List of international presidential trips made by Boris Yeltsin

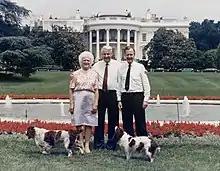
Yeltsin with George Bush at the White House, Washington, DC in 1992

This is a list of presidential trips made by Boris Yeltsin during his presidency, which began with his appointment on 10 July 1991. He traveled to 50 countries internationally, in addition to many more trips made domestically.